Charles Canning, 1st Earl Canning

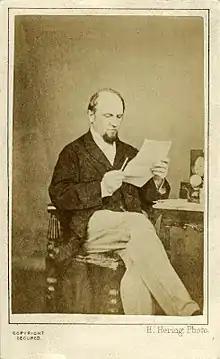
Charles Canning by H. Hering

He served on the Royal Commission on the British Museum (1847–49). He declined to accept office under the Earl of Derby; but on the formation of the coalition ministry under the Earl of Aberdeen in January 1853, he received the appointment of Postmaster General. In this office, he showed not only a large capacity for hard work but also general administrative ability and much zeal for the improvement of the service. He retained his post under Lord Palmerston's ministry until July 1855, when, in consequence of the departure of Lord Dalhousie and a vacancy in the governor-generalship of India, he was selected by Lord Palmerston to succeed to that great position. This appointment appears to have been made rather on the ground of his father's great services than from any proof as yet given of special personal fitness on the part of Lord Canning. The new governor sailed from England in December 1855 and entered upon the duties of his office in India at the close of February 1856.